Pore-C

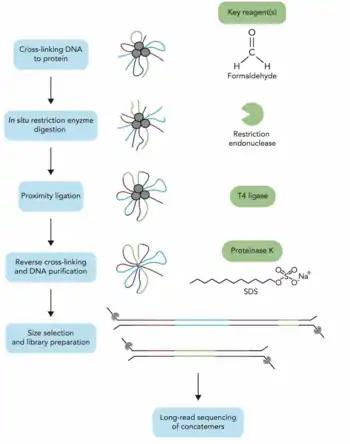
Pore-C workflow

Many methods to characterize the 3D genome are variations on 3C technology. Like other 3C-based technologies, Pore-C seeks to characterize the architecture of the 3D genome by determining which genomic loci are in close spatial proximity (within ~200 nm). Similar to previous 3C-based methods, Pore-C relies on crosslinking, restriction enzyme digestion, proximity ligation, reverse cross-linking, and protein degradation steps. However, Pore-C is distinct from many previous methods in its subsequent utilization of ONT long-read sequencing, which facilitates the resolution of multi-way chromosome contacts and simultaneous detection of DNA methylation